15th Texas Cavalry Regiment

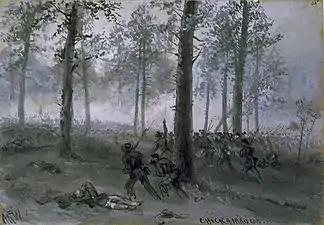
Confederates attack at Chickamauga, Alfred Waud.

Patrick Cleburne decided that the Texans were, "a fine body of men out of which good soldiers are made", and accepted them into his division. The consolidated 6th-10th-15th Texas was sent to Wartrace, Tennessee for training. During the Battle of Chickamauga on 19–20 September 1863, the consolidated regiment was led by Colonel Roger Q. Mills and the brigade was led by Deshler. Brigade losses were 52 killed and 366 wounded, a total of 418 casualties. Deshler was killed, so Mills assumed command of the brigade and Lieutenant Colonel T. Scott Anderson took command of the 6th-10th-15th Texas. The other units in the brigade were the 19th and 24th Consolidated Arkansas Infantry Regiment and the 17th-18th-24th-25th Consolidated Texas Cavalry Regiment (dismounted).